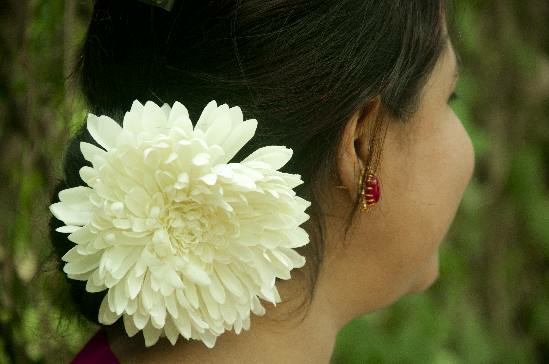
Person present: Yes